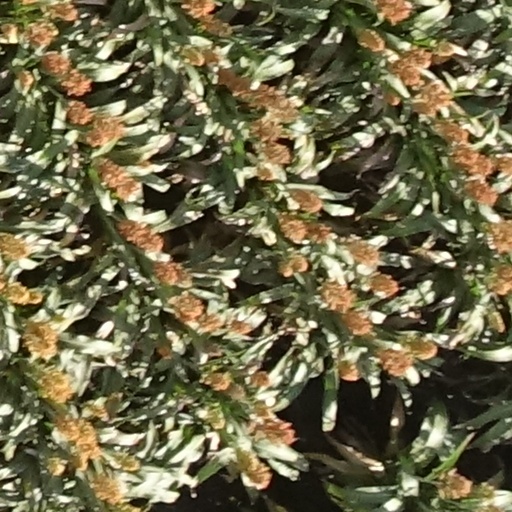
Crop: sorghum